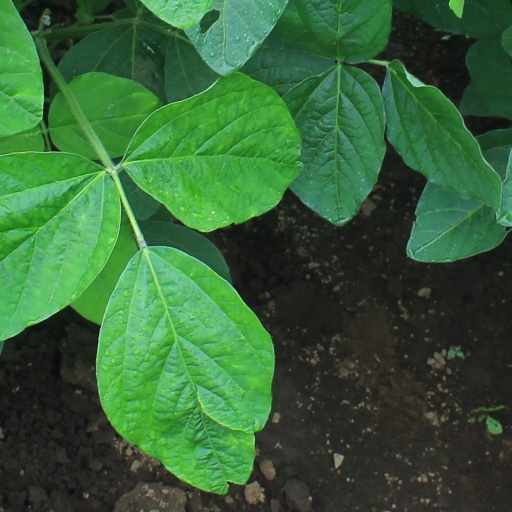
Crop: soybean